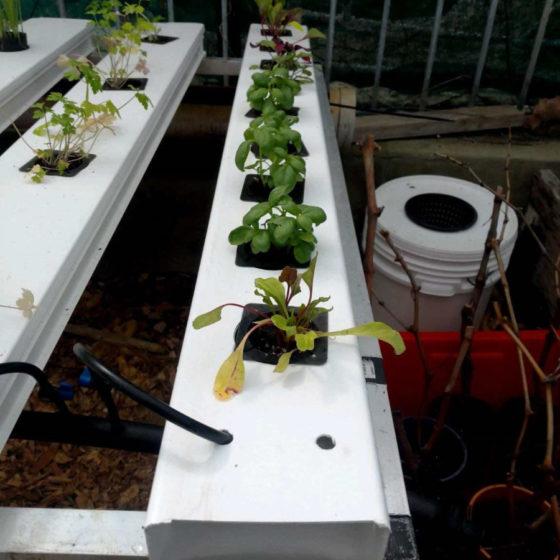
Huu mfumo wa reli za haidroponiki huwezesha mimea michanga kukua kwa kutumia maji ya virutubishi bila udongo.
Upekee wa reli hizi ni mtiririko mwembamba unaopita kwenye mizizi ukiwapa mimea chakula moja kwa moja.
Nafasi zilizopangwa kwa ukaribu huruhusu upandaji wa miche mingi kwa ufanisi mkubwa.
Mfumo huu huandaa mche kuhamishwa sehemu kubwa ikikomaa.